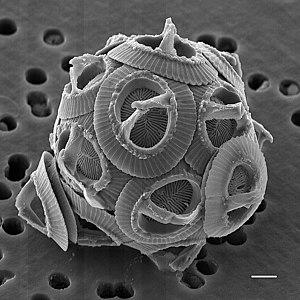
Les Coccolithophores ou Prymnesiophyceae, ou Prymnésiophycées, ou même Coccolithophyceae selon AlgaeBase sont une classe d'algues planctoniques, englobant notamment le genre Phaeocystis.